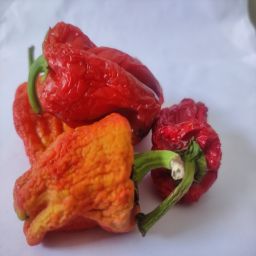
Crop: Bell Pepper
Quality: Dried